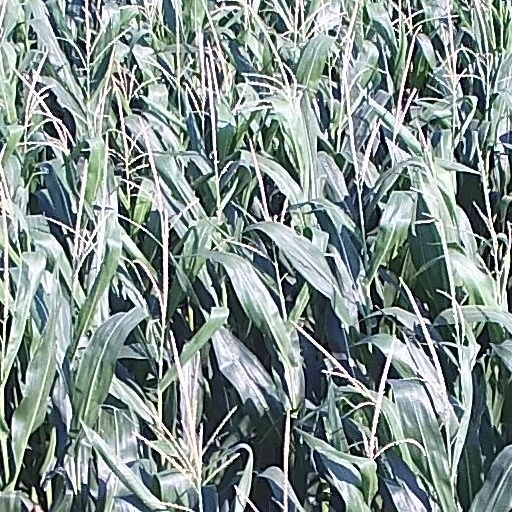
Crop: maize; corn